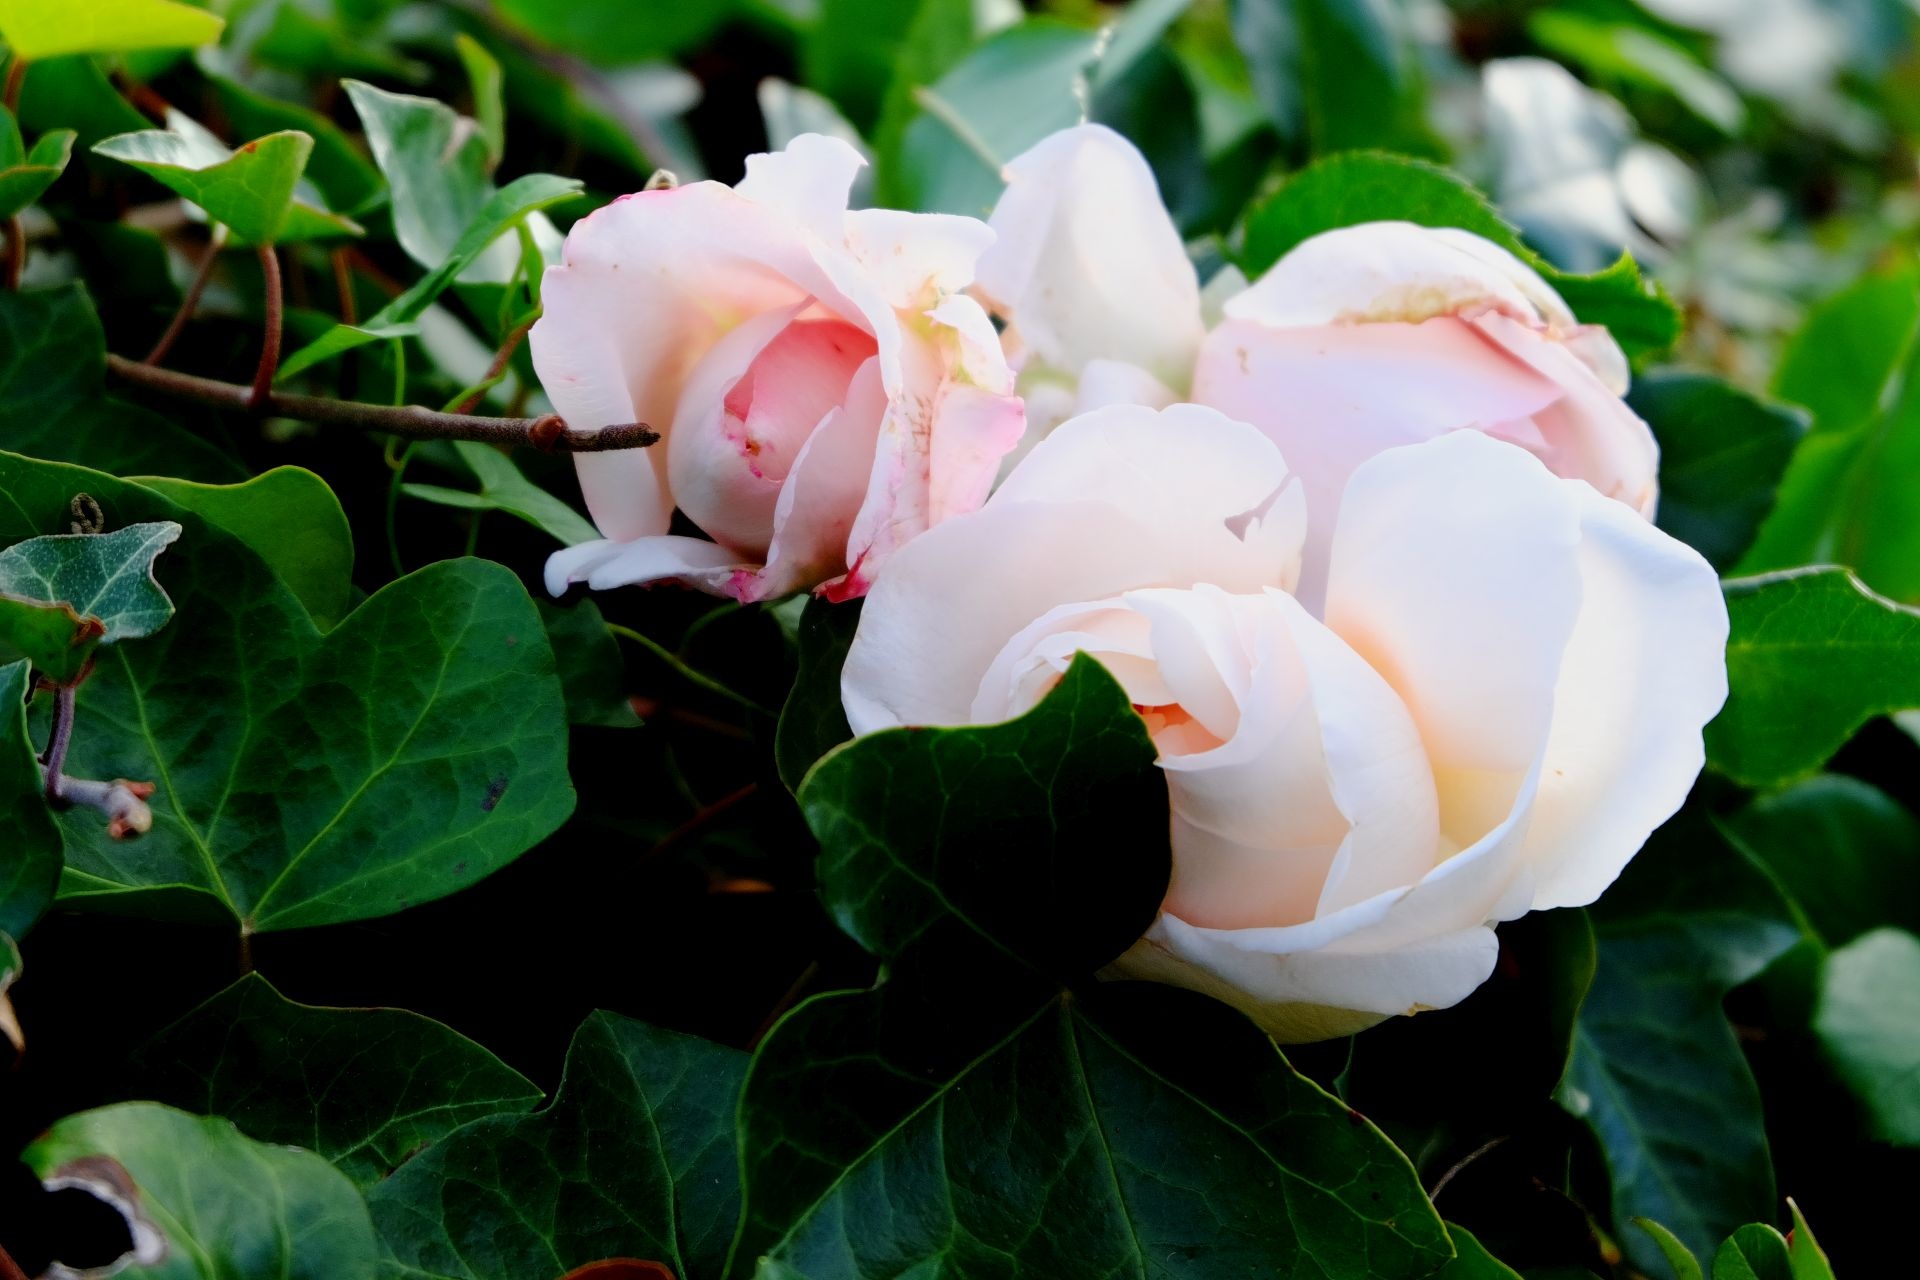
forest, blossom, plant, flower, petal, rose, ivy, park, botany, pink, close, flora, flowers, roses, shrub, flowering plant, garden roses, rose family, land plant